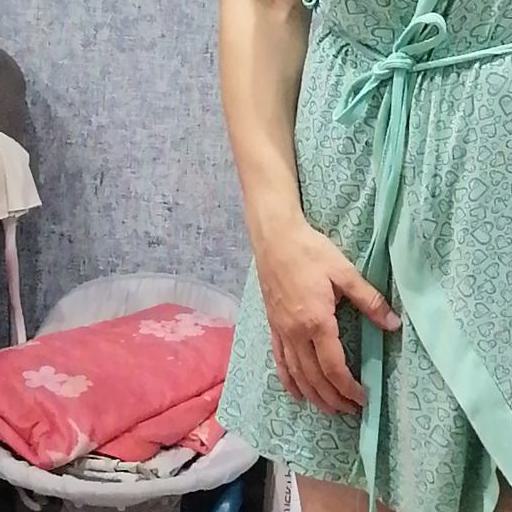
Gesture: no_gesture